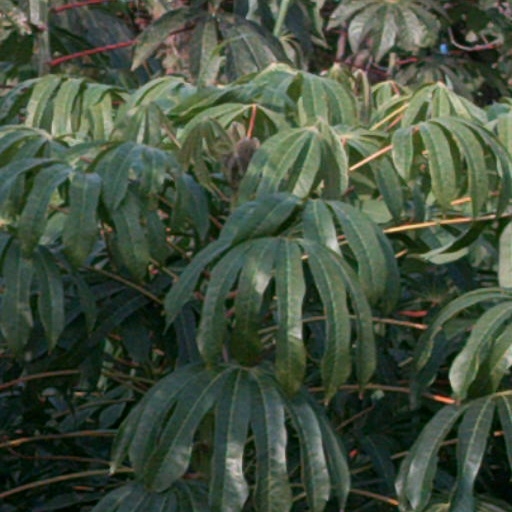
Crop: cassava